Murder of David Amess

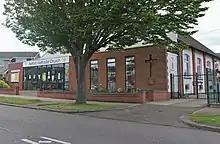
Belfairs Methodist Church, May 2021

On 15 October 2021, David Amess, a British Conservative Party politician and Member of Parliament for Southend West, was fatally stabbed at a constituency surgery at Belfairs Methodist Church Hall in Leigh-on-Sea, Essex. His killer, Ali Harbi Ali, a British citizen and Islamic State sympathiser, was arrested at the scene. In April 2022, Ali was convicted of murder and the preparation of terrorist acts, and sentenced to life imprisonment with a whole life order.